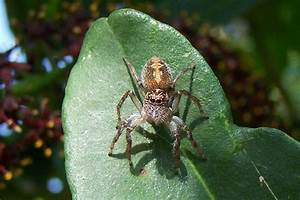
Label: spider